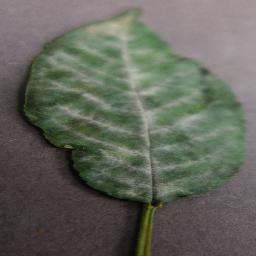
Label: Cherry___Powdery_mildew